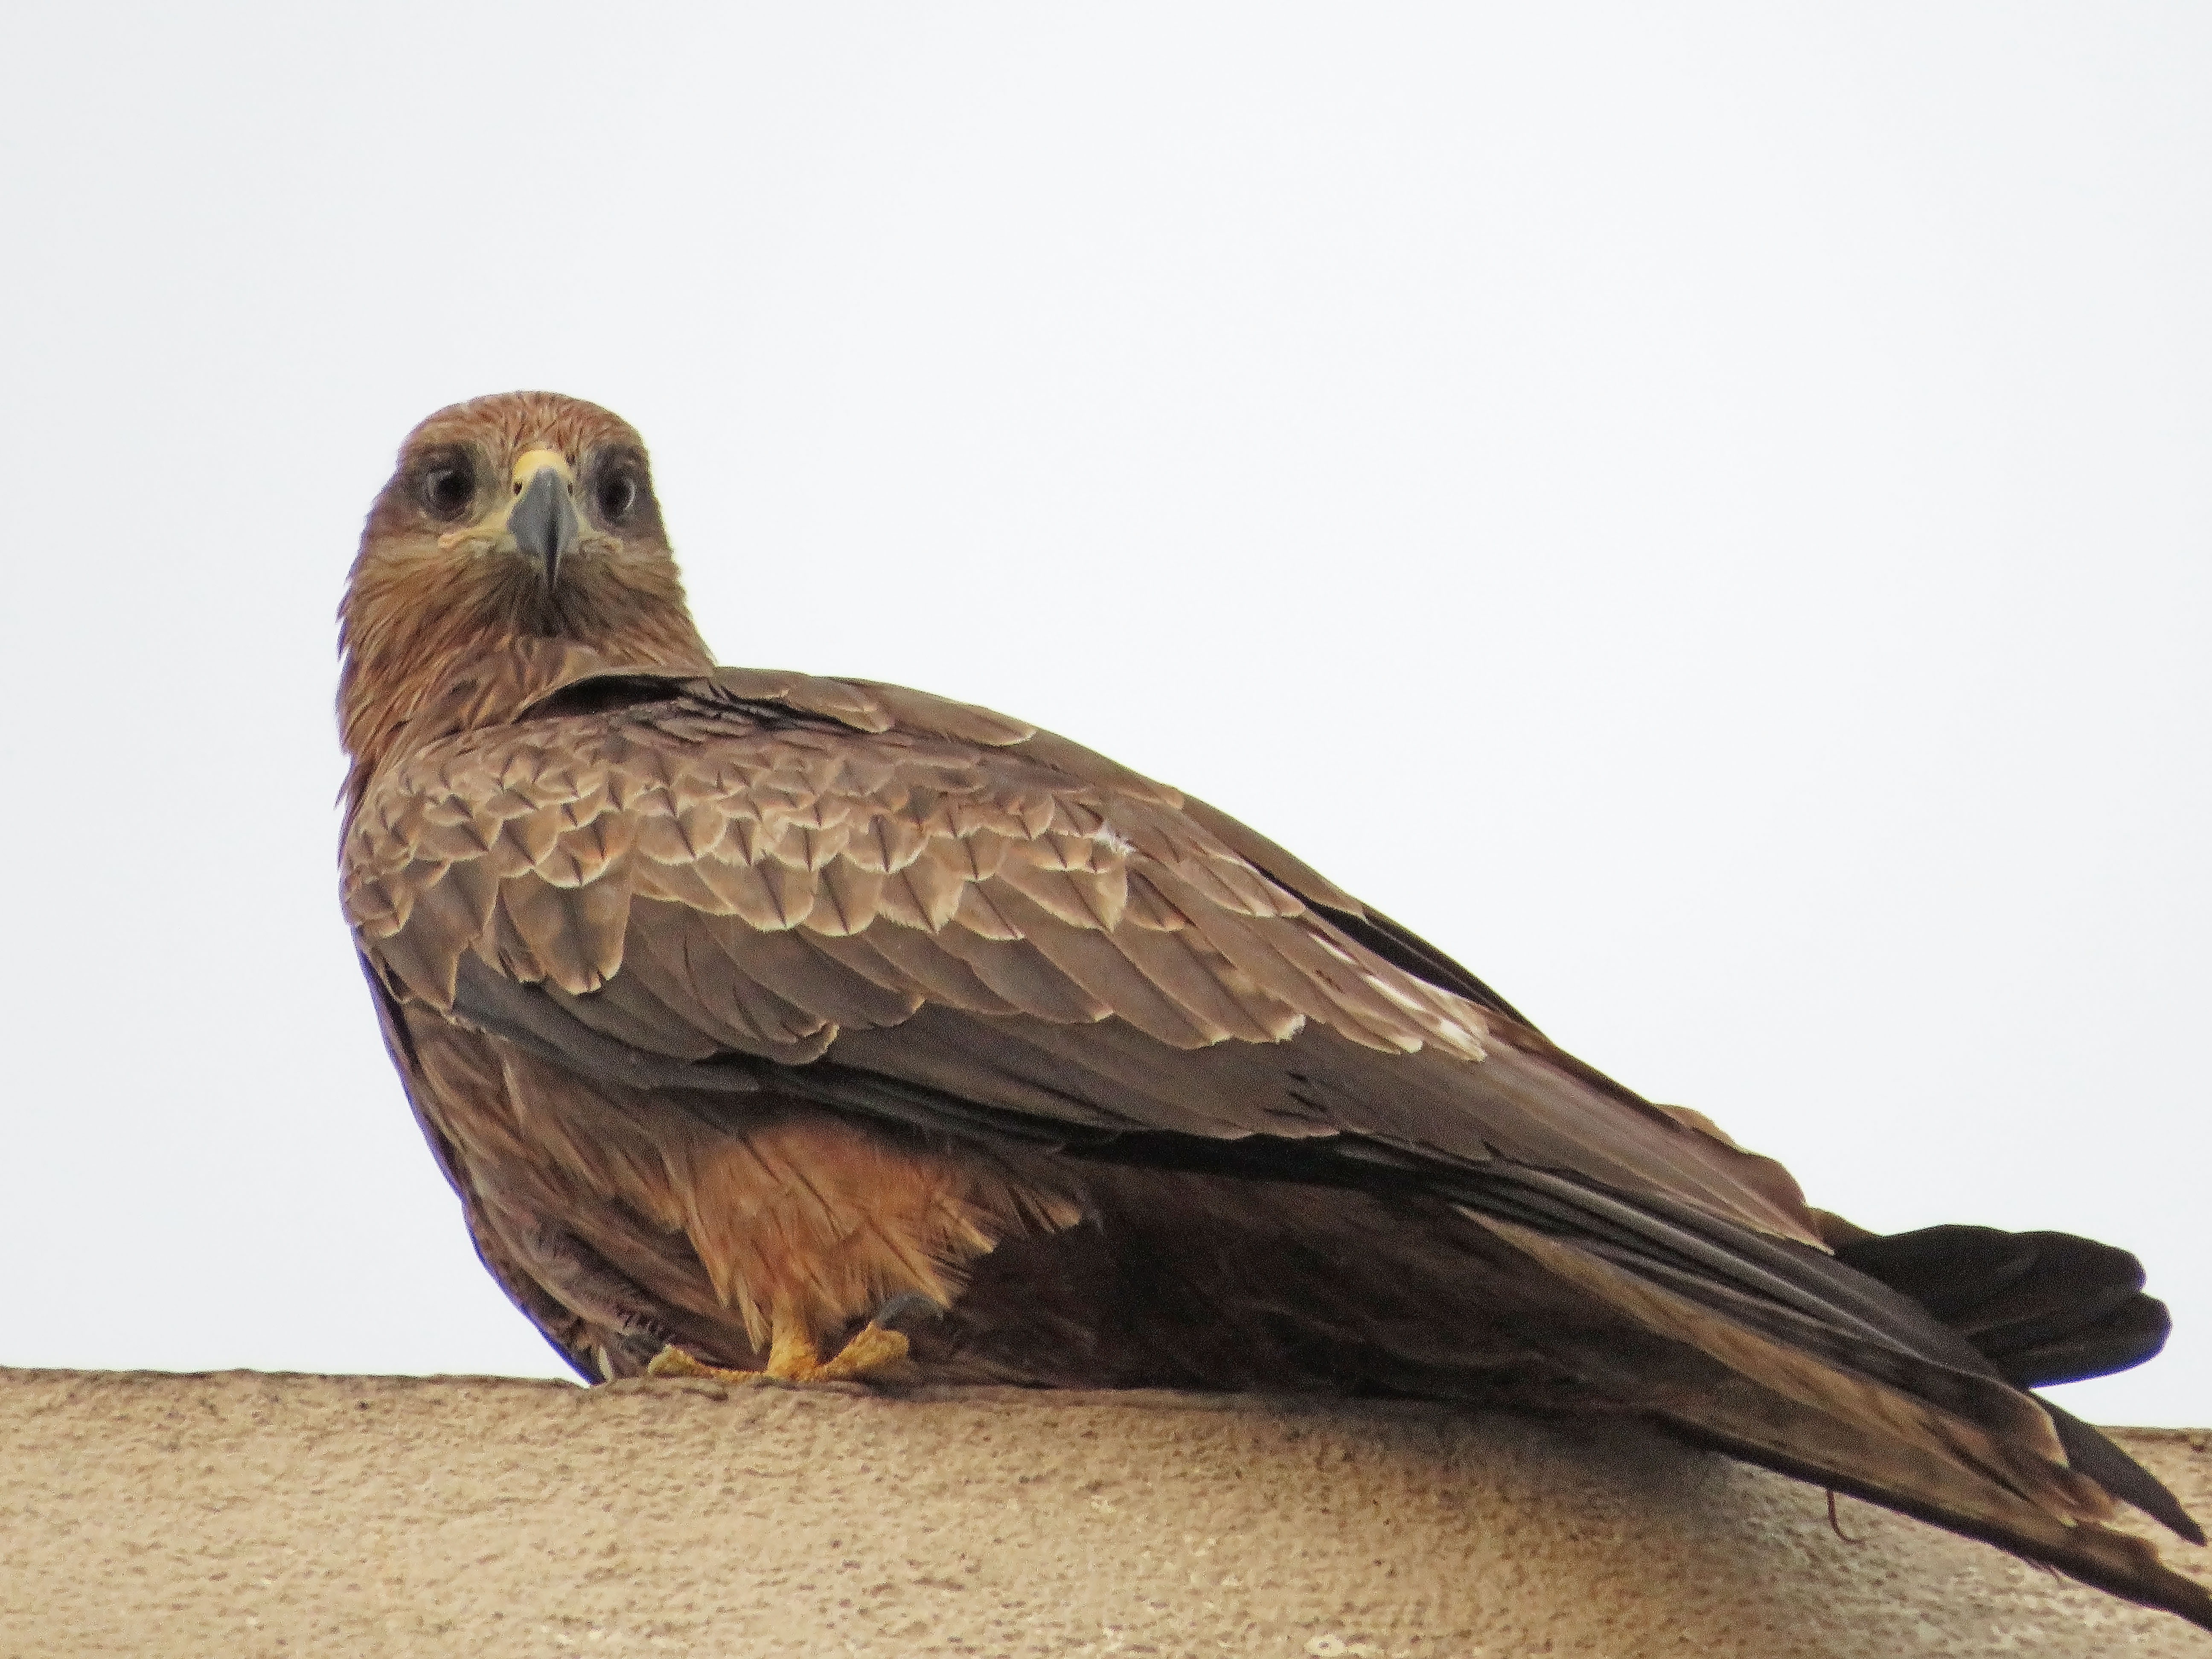
bird, eyes, beak, color, nature, brown, accipitridae, sky, falcon, falconiformes, feather, bird of prey, accipitriformes, wood, eagle, harrier, wing, hawk, buzzard, northern harrier, tail, wildlife, kite, terrestrial animal, golden eagle, sharp shinned hawk, cooper's hawk